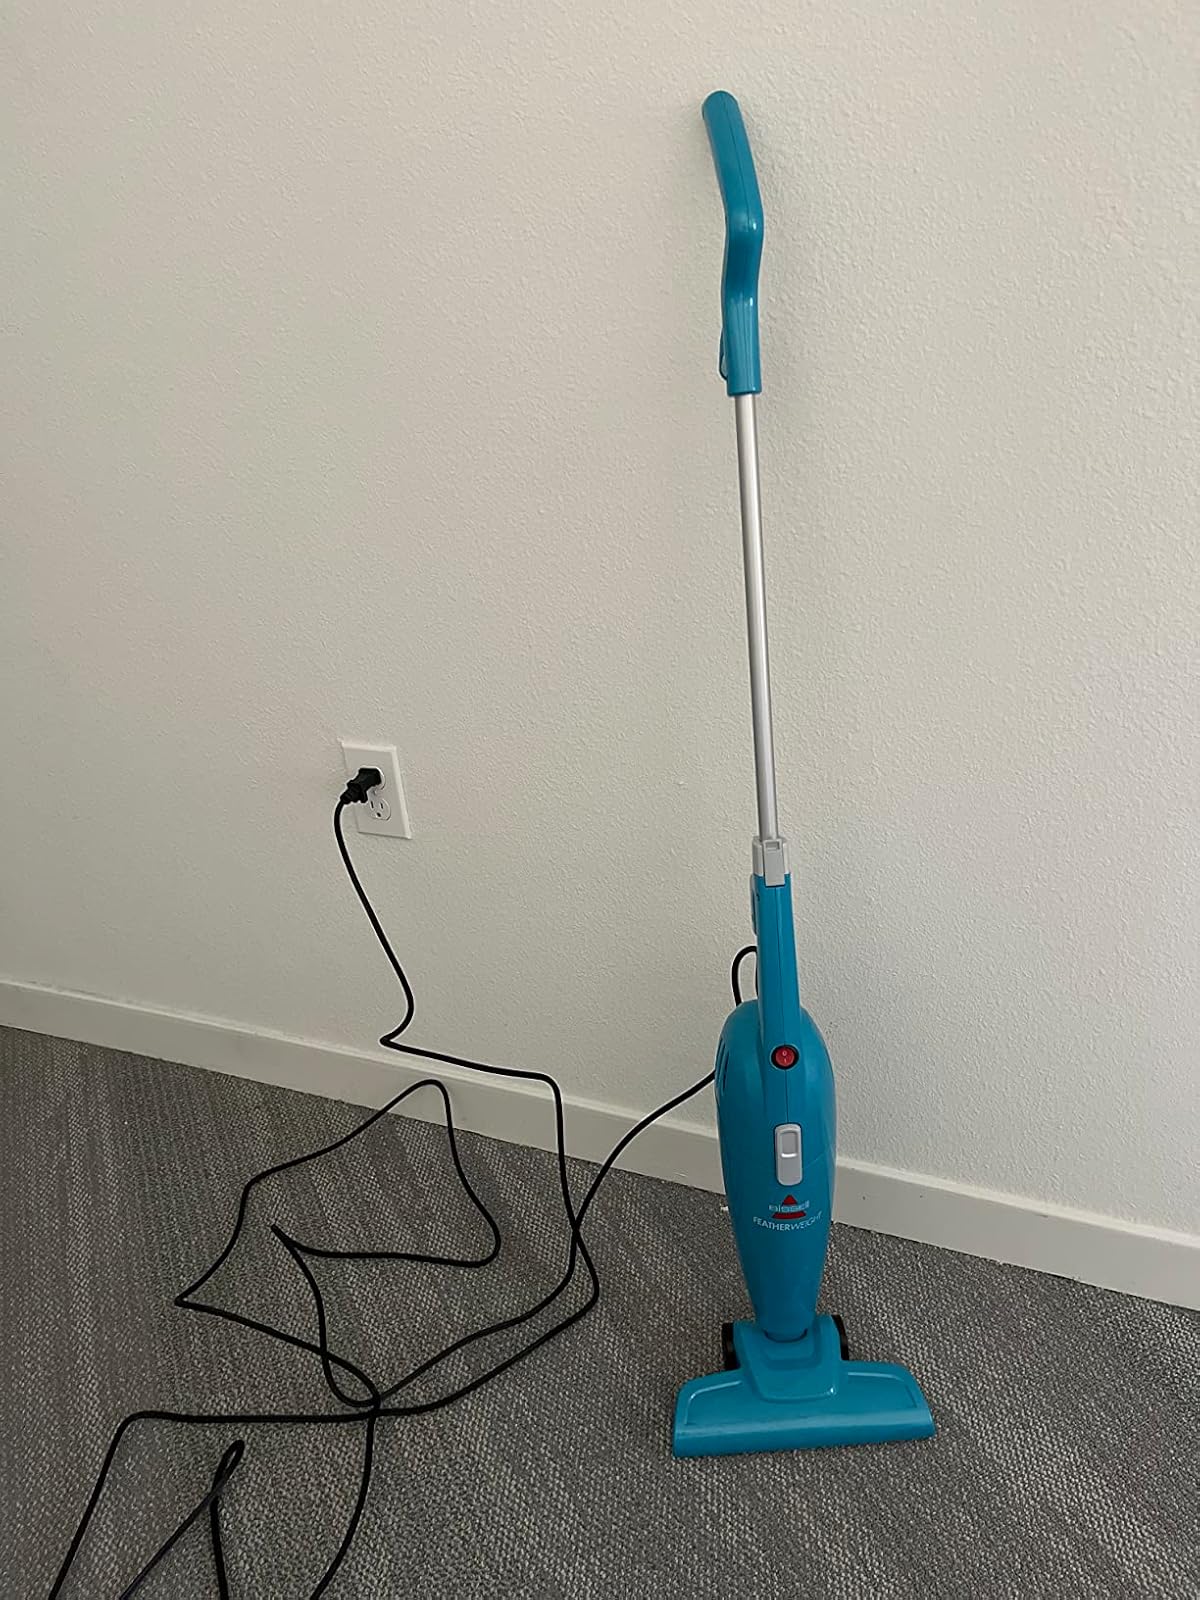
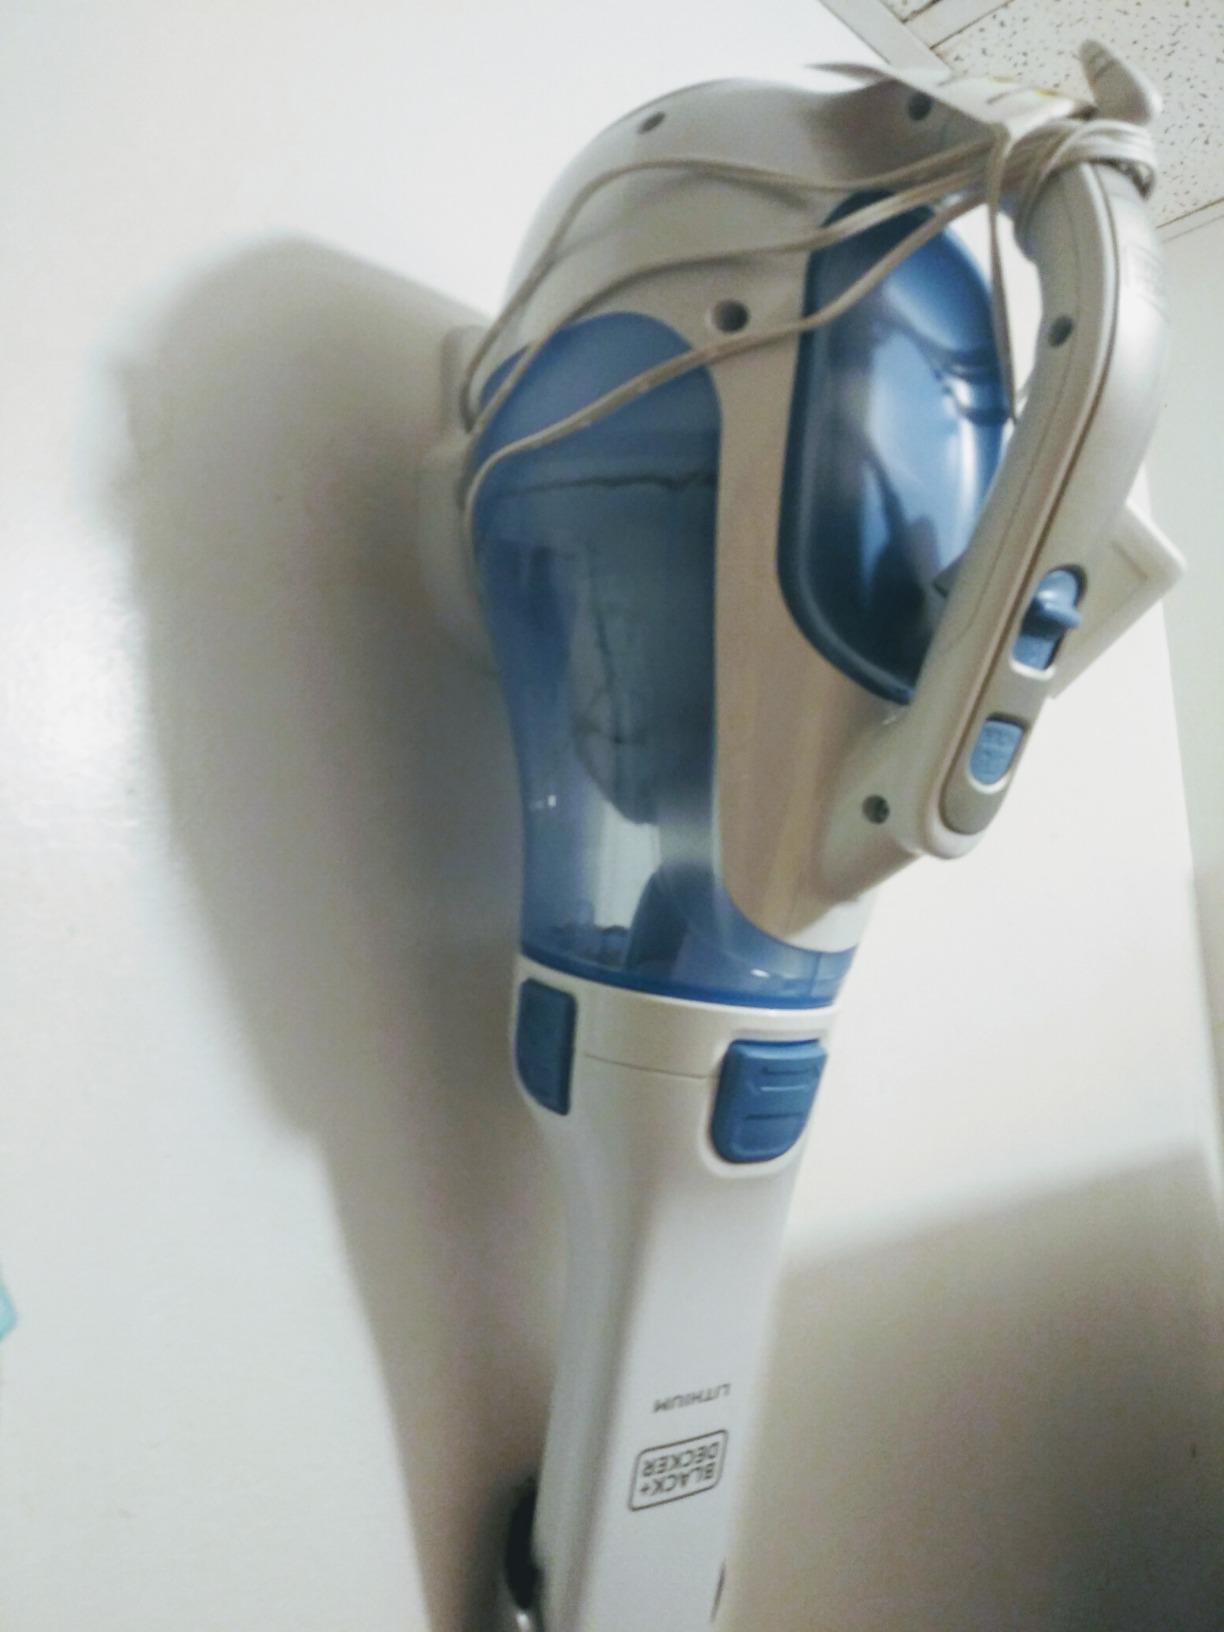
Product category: items_vacuum
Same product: no